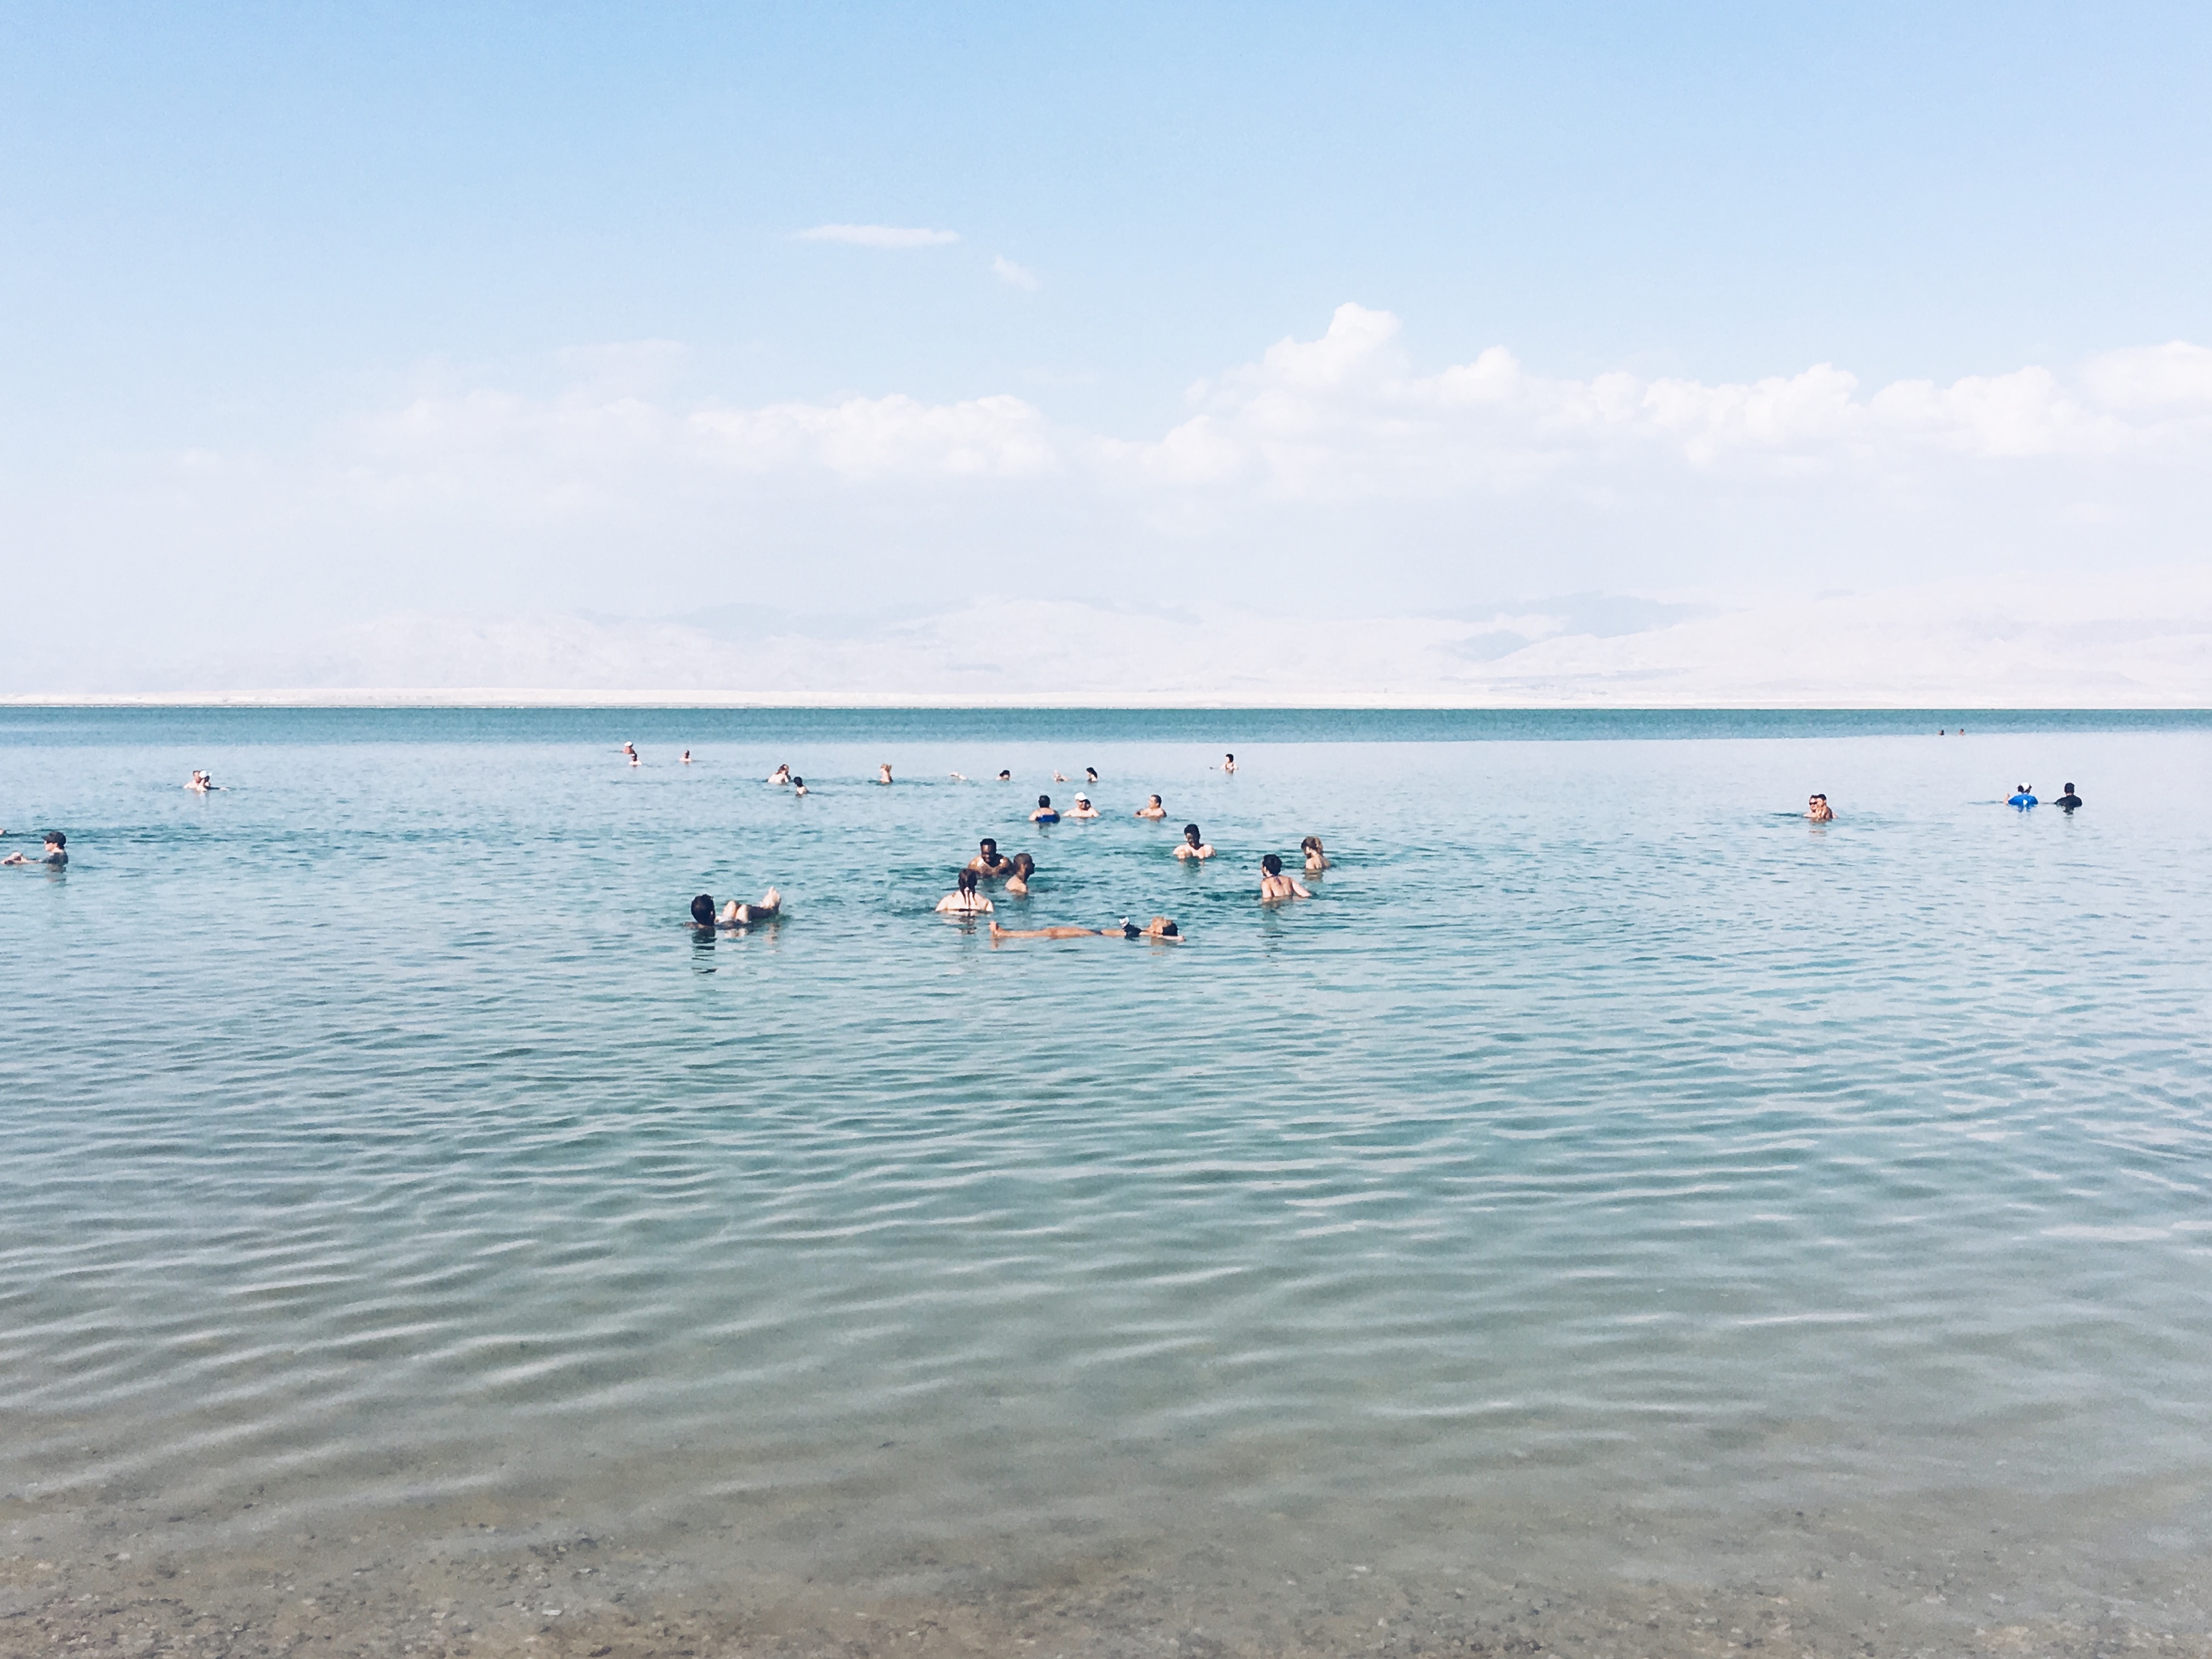
beach, sea, sand, boat, shore, lake, vacation, paddle, vehicle, bay, body of water, boating